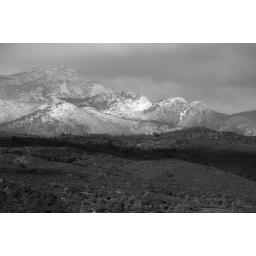
Lazaros in white and black